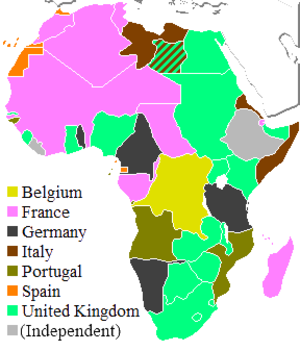
1914 est une année commune commençant un jeudi.